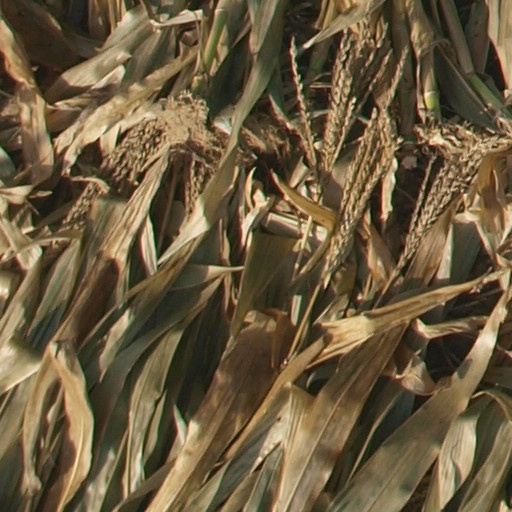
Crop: maize; corn